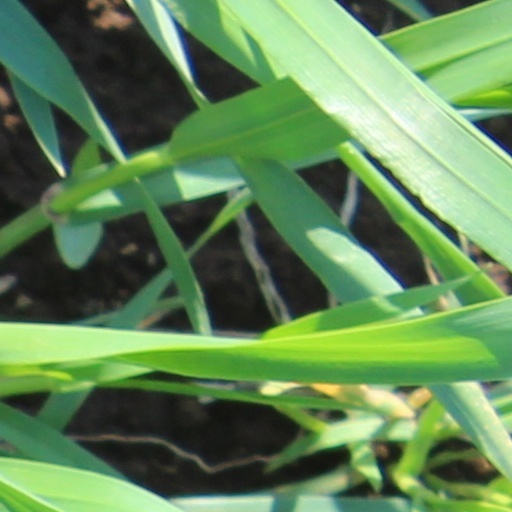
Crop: wheat